Lasse Stefanz

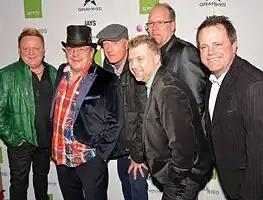
Lasse Stefanz in 2013

Lasse Stefanz is a Swedish dansband formed in Kristianstad in 1967. The band was popular during the 1980s. The band was formed by Hans Sigfridsson, Lars Sigfridsson and Olle Jönsson. Later members are Christer Ericsson, Anders Pettersson and Gunnar Nilsson. Olle Jönsson is the singer, as well as the ex-drummer. "Lasse Stefanz" had hits with songs as "Oh, Julie" (1982) and released albums as "Peppelinos Bar" (1988). 1989-1990, Lasse Stefanz and Christina Lindberg had a Svensktoppen hit with the song "De sista ljuva åren". In 1989, Lasse Stefanz was awarded a Grammis for "Dansband of the year".